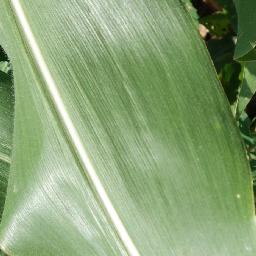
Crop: corn
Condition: (maize)_healthy